United Nations Security Council Resolution 426

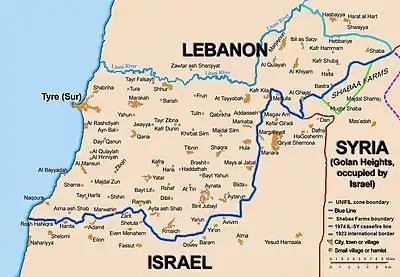
Location of the Blue Line

United Nations Security Council Resolution 426, adopted on 19 March 1978 at the 2075th meeting of the Security Council, is concerned with both the creation of the United Nations Interim Force in Lebanon (UNIFIL) and the duration of its mandate. It comes immediately after and complements Resolution 425, adopted during an earlier meeting on the same day.